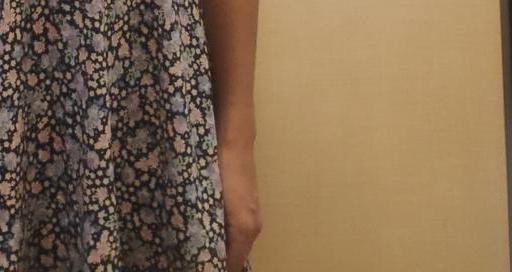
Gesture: no_gesture